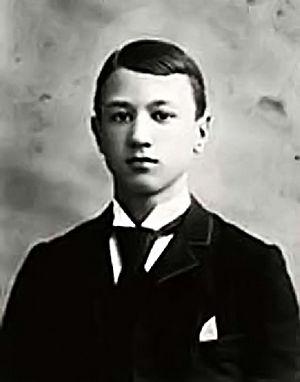
Charles Edward Ives, né le 20 octobre 1874 et mort le 19 mai 1954, est un compositeur américain.